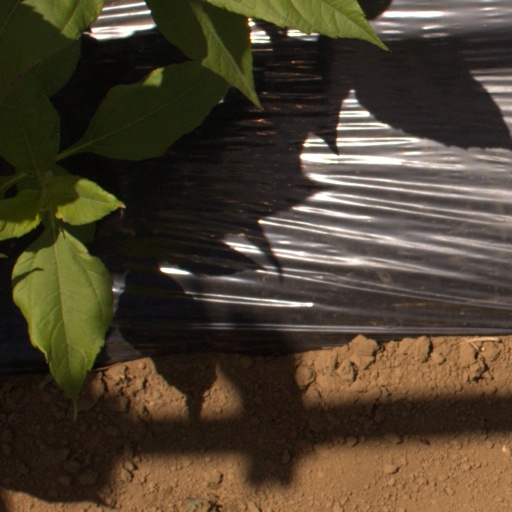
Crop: Jerusalem artichoke